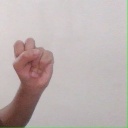
अक्षर: स